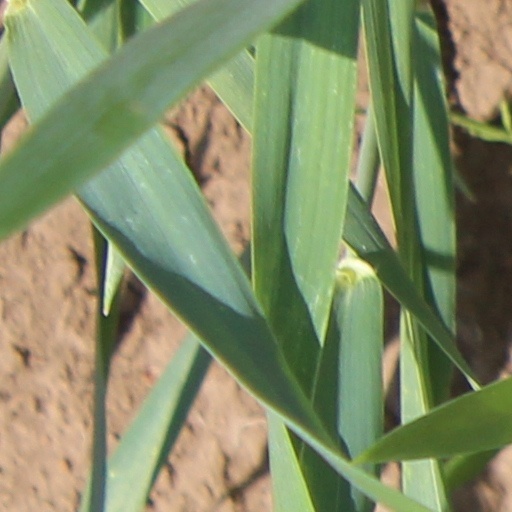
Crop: wheat